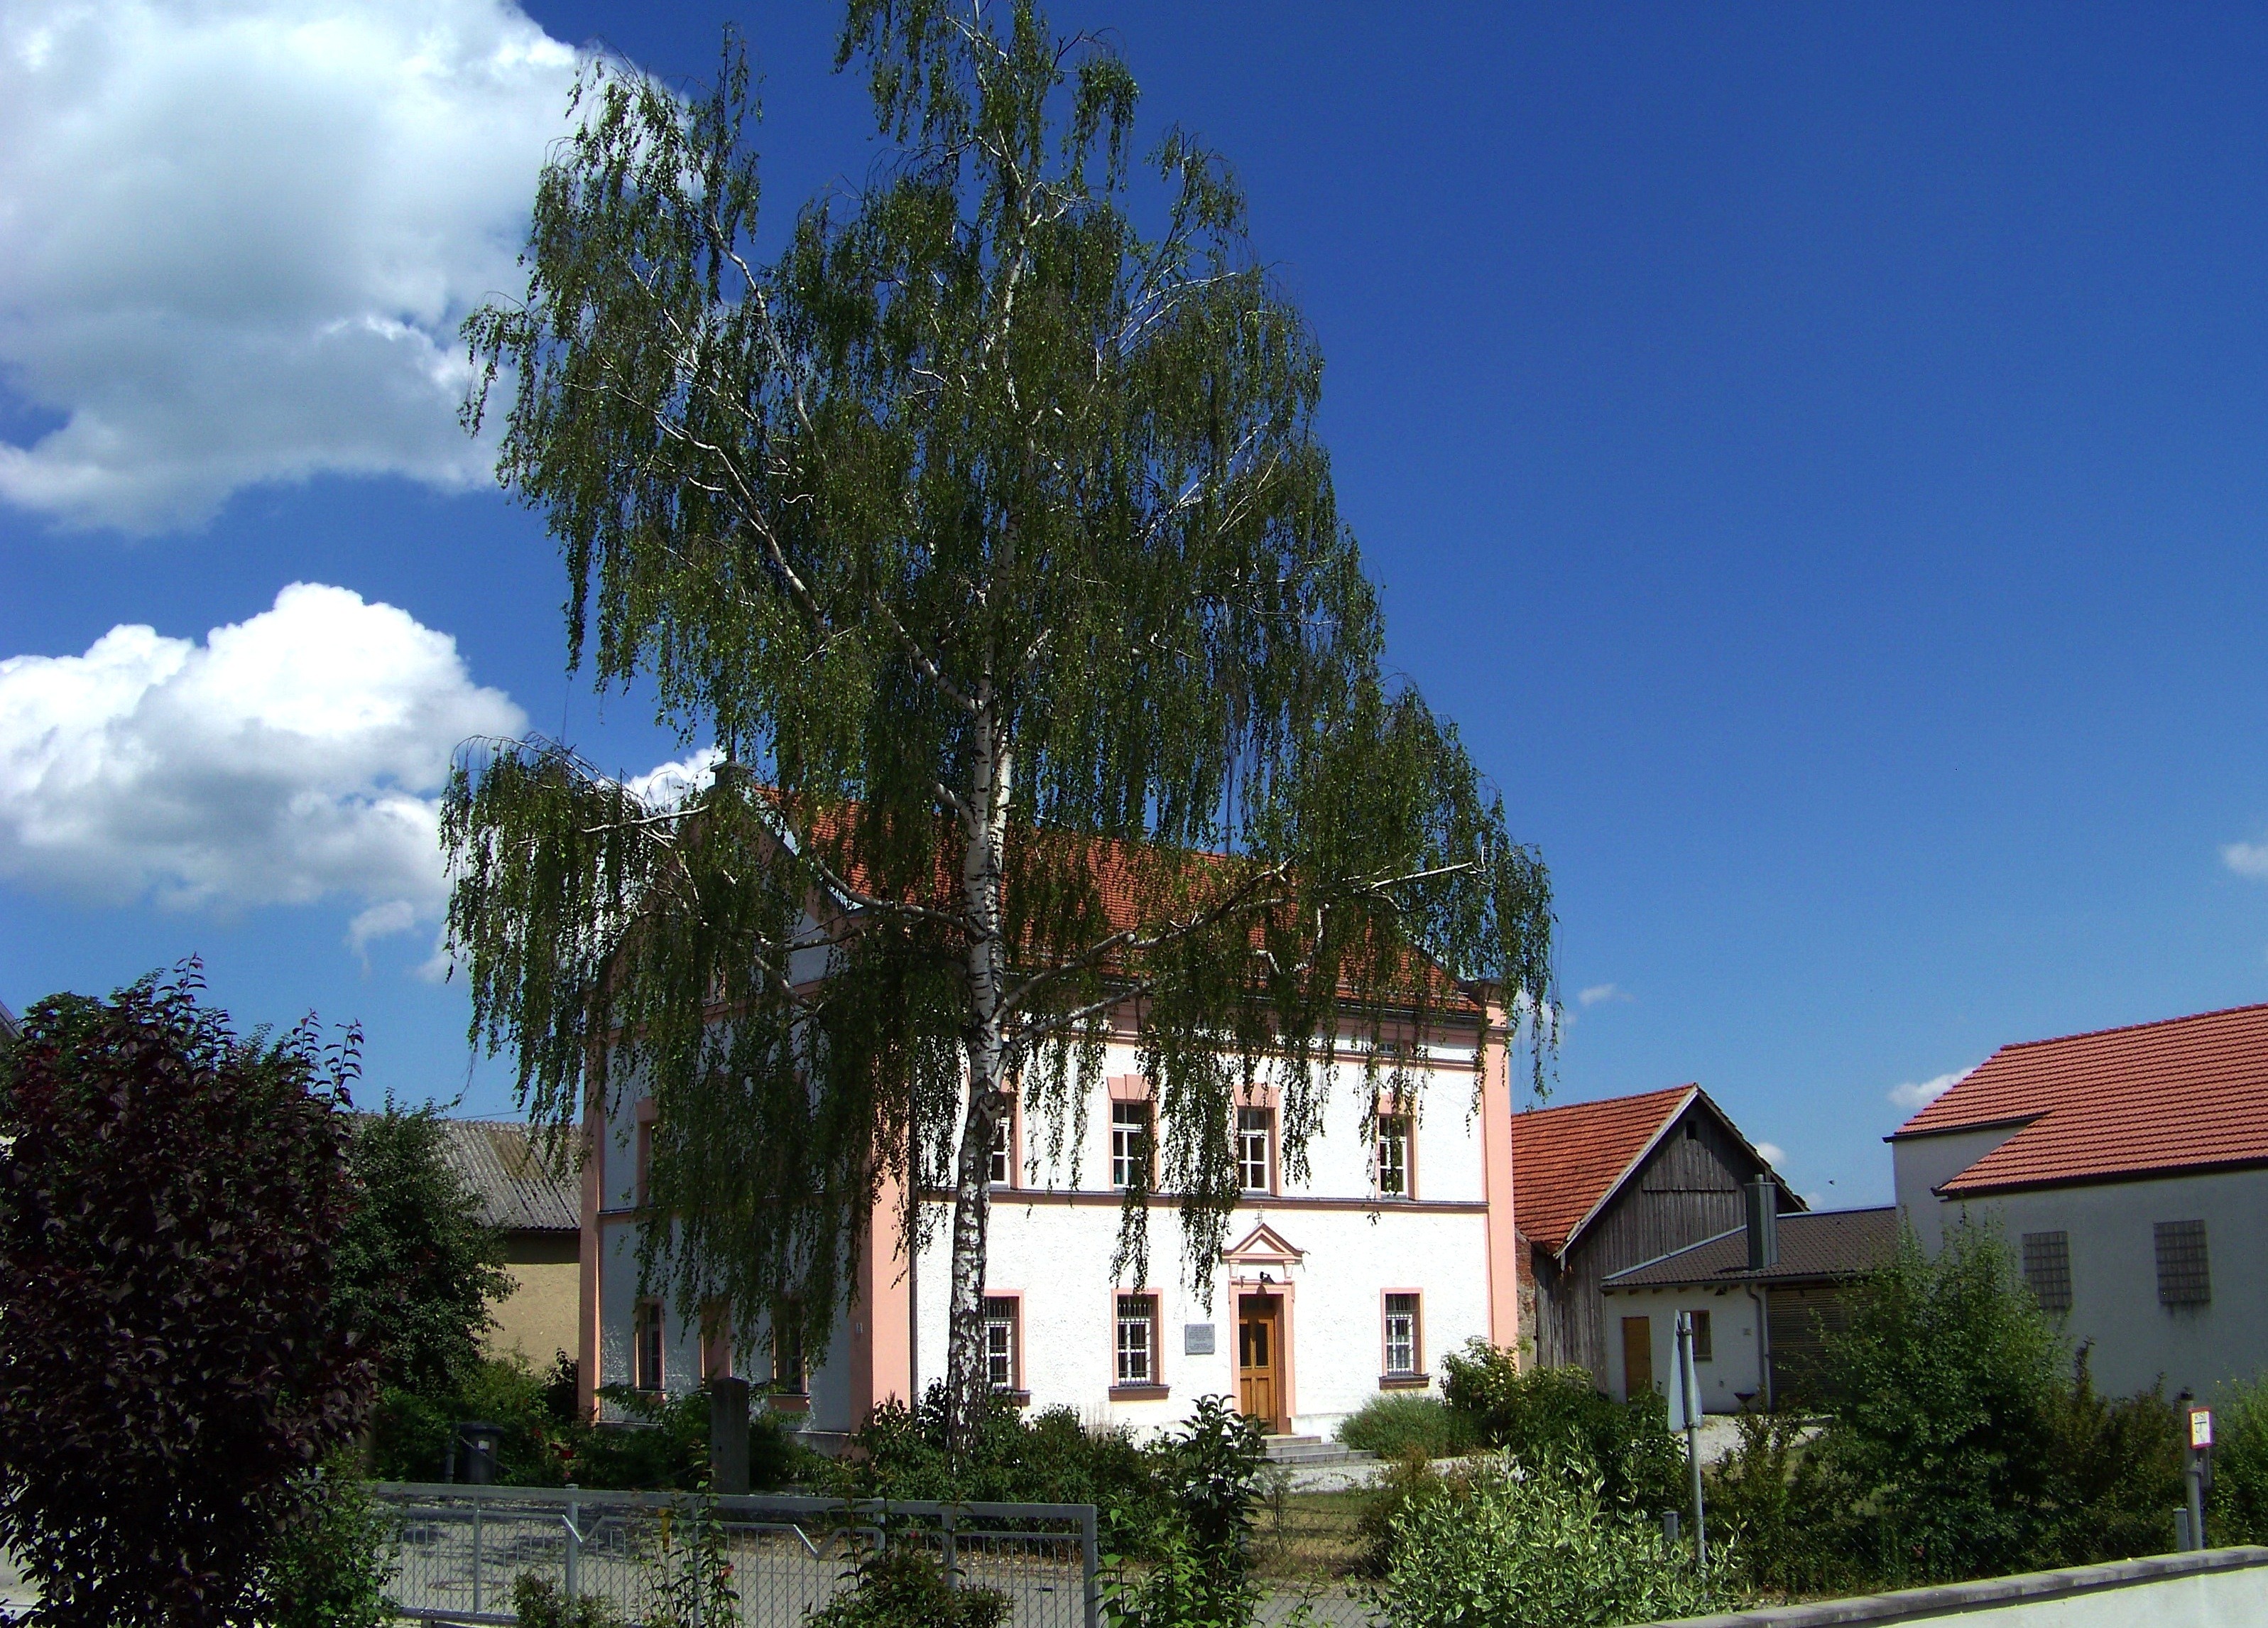
landscape, tree, nature, architecture, sky, house, town, building, chateau, home, summer, village, spring, trees, outside, clouds, germany, bavaria, estate, neighbourhood, residential area, human settlement